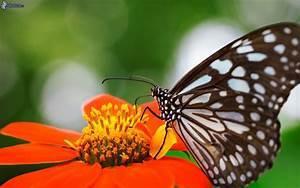
butterfly